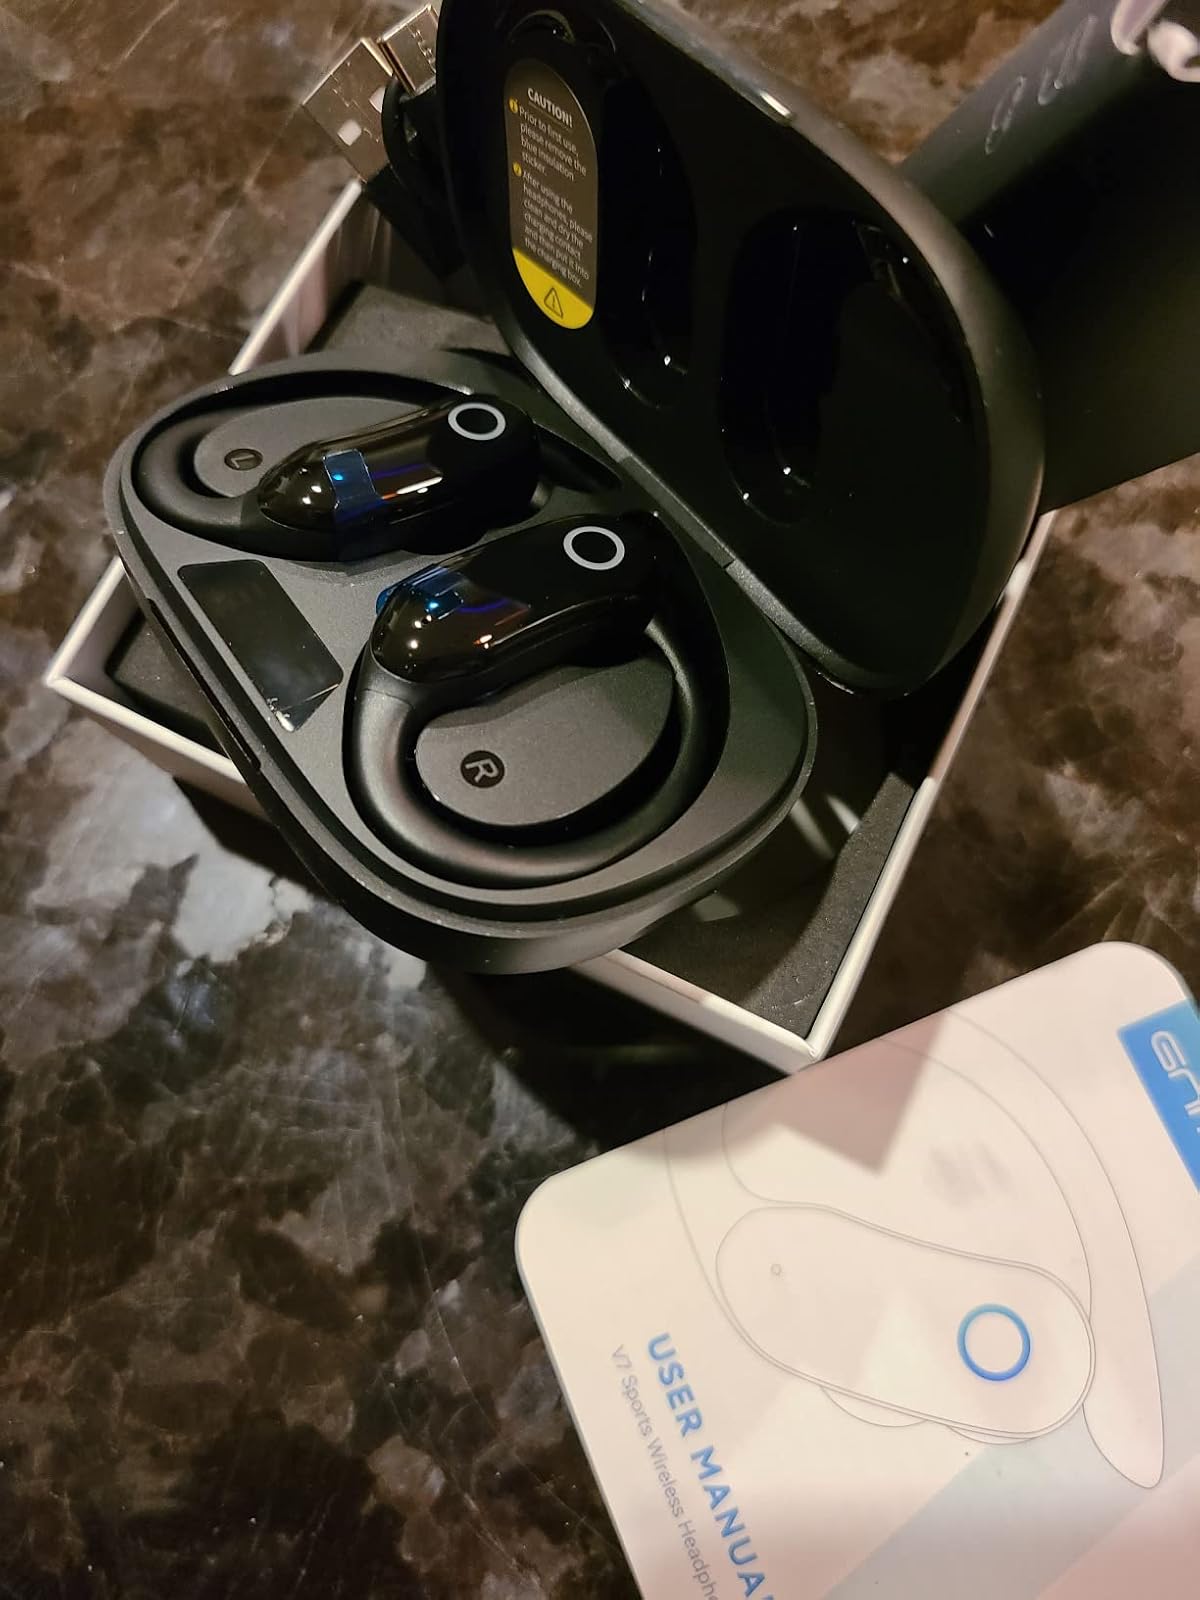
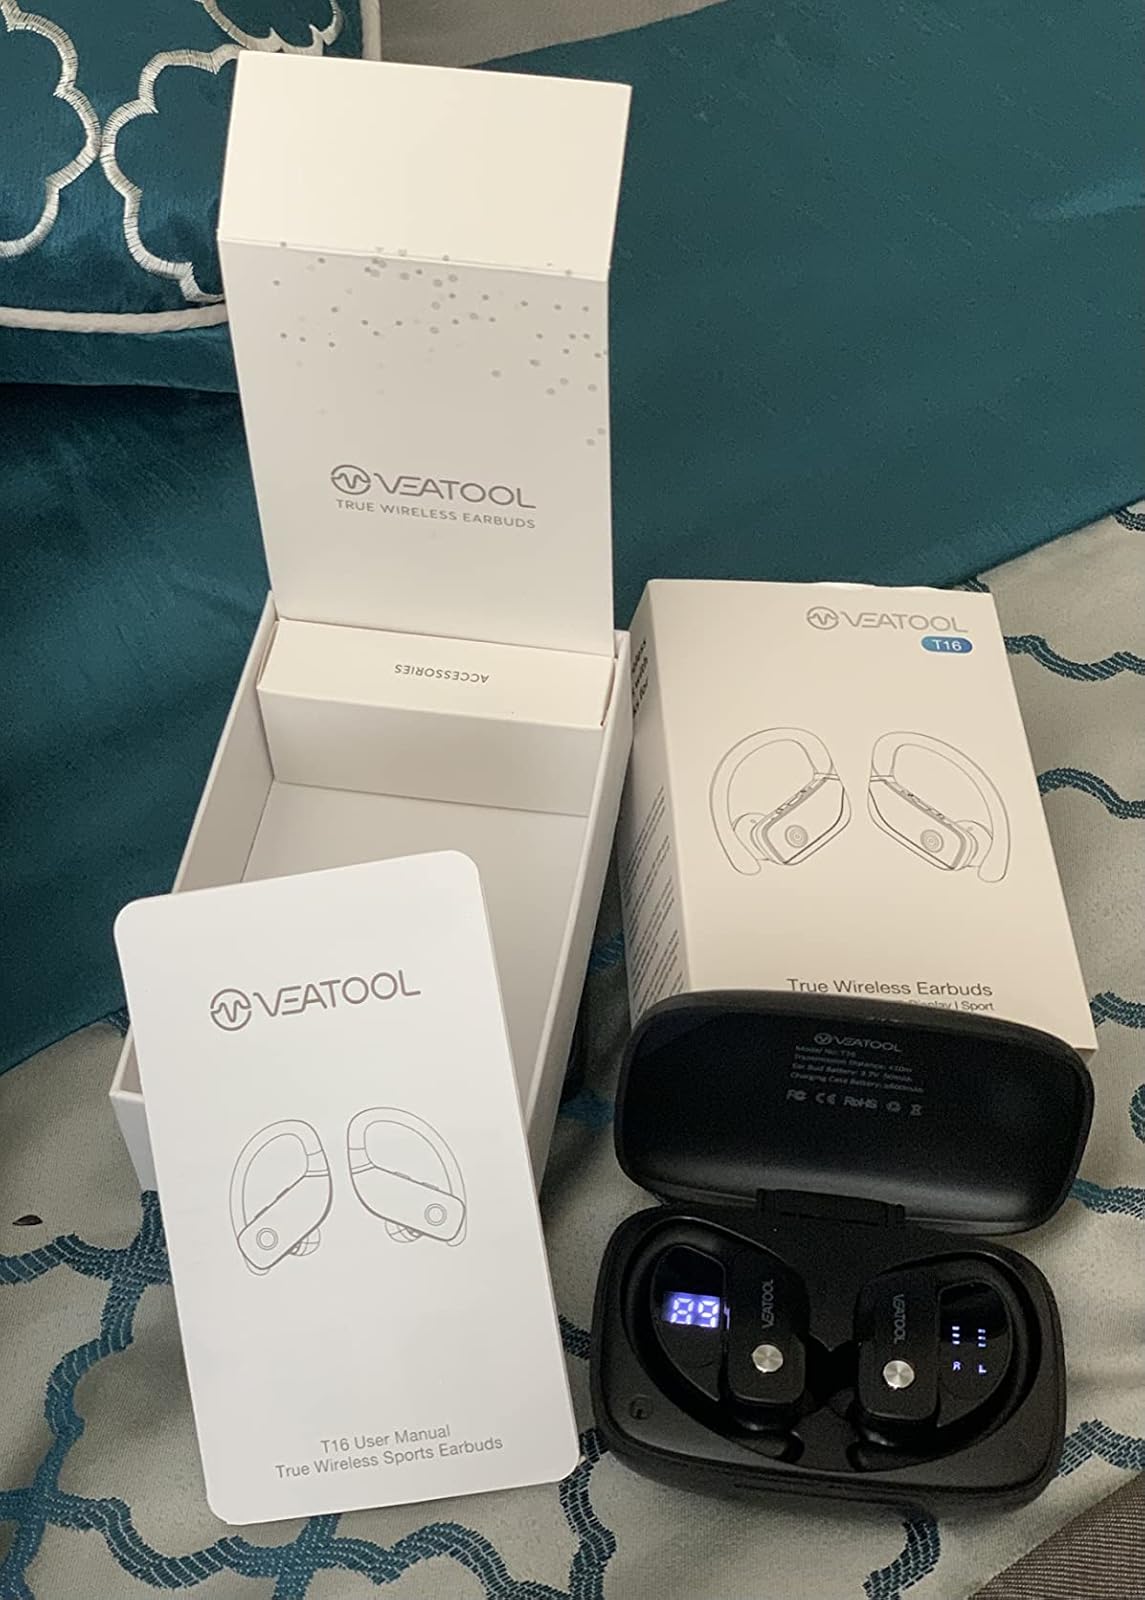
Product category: earbuds
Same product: no